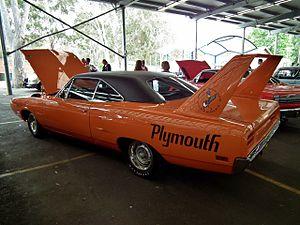
Bip Bip est un personnage de dessin animé de la série Looney Tunes dans la série d'épisodes Bip Bip et Coyote, créé par Chuck Jones, en 1948. C'est un oiseau du désert, connu pour être extrêmement rapide à la course. C'est un personnage récurrent de séries télévisées, comme les Baby Looney Tunes, Les Loonatics et The Looney Tunes Show. Il est représenté aussi dans les films Space Jam et Les Looney Tunes passent à l'action.